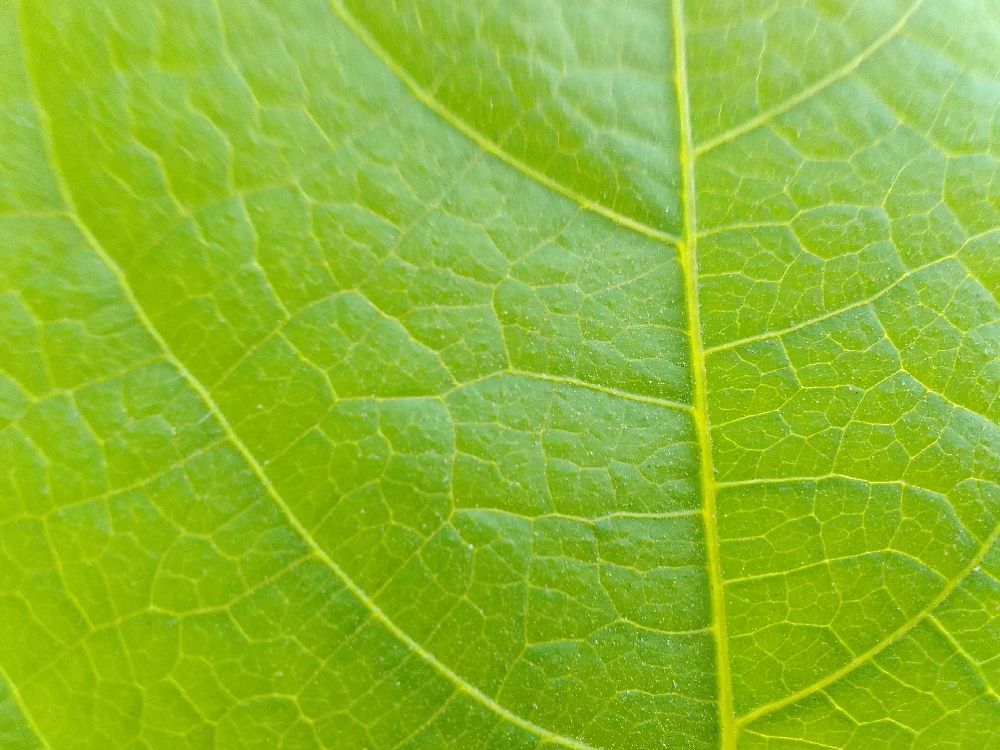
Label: healthy